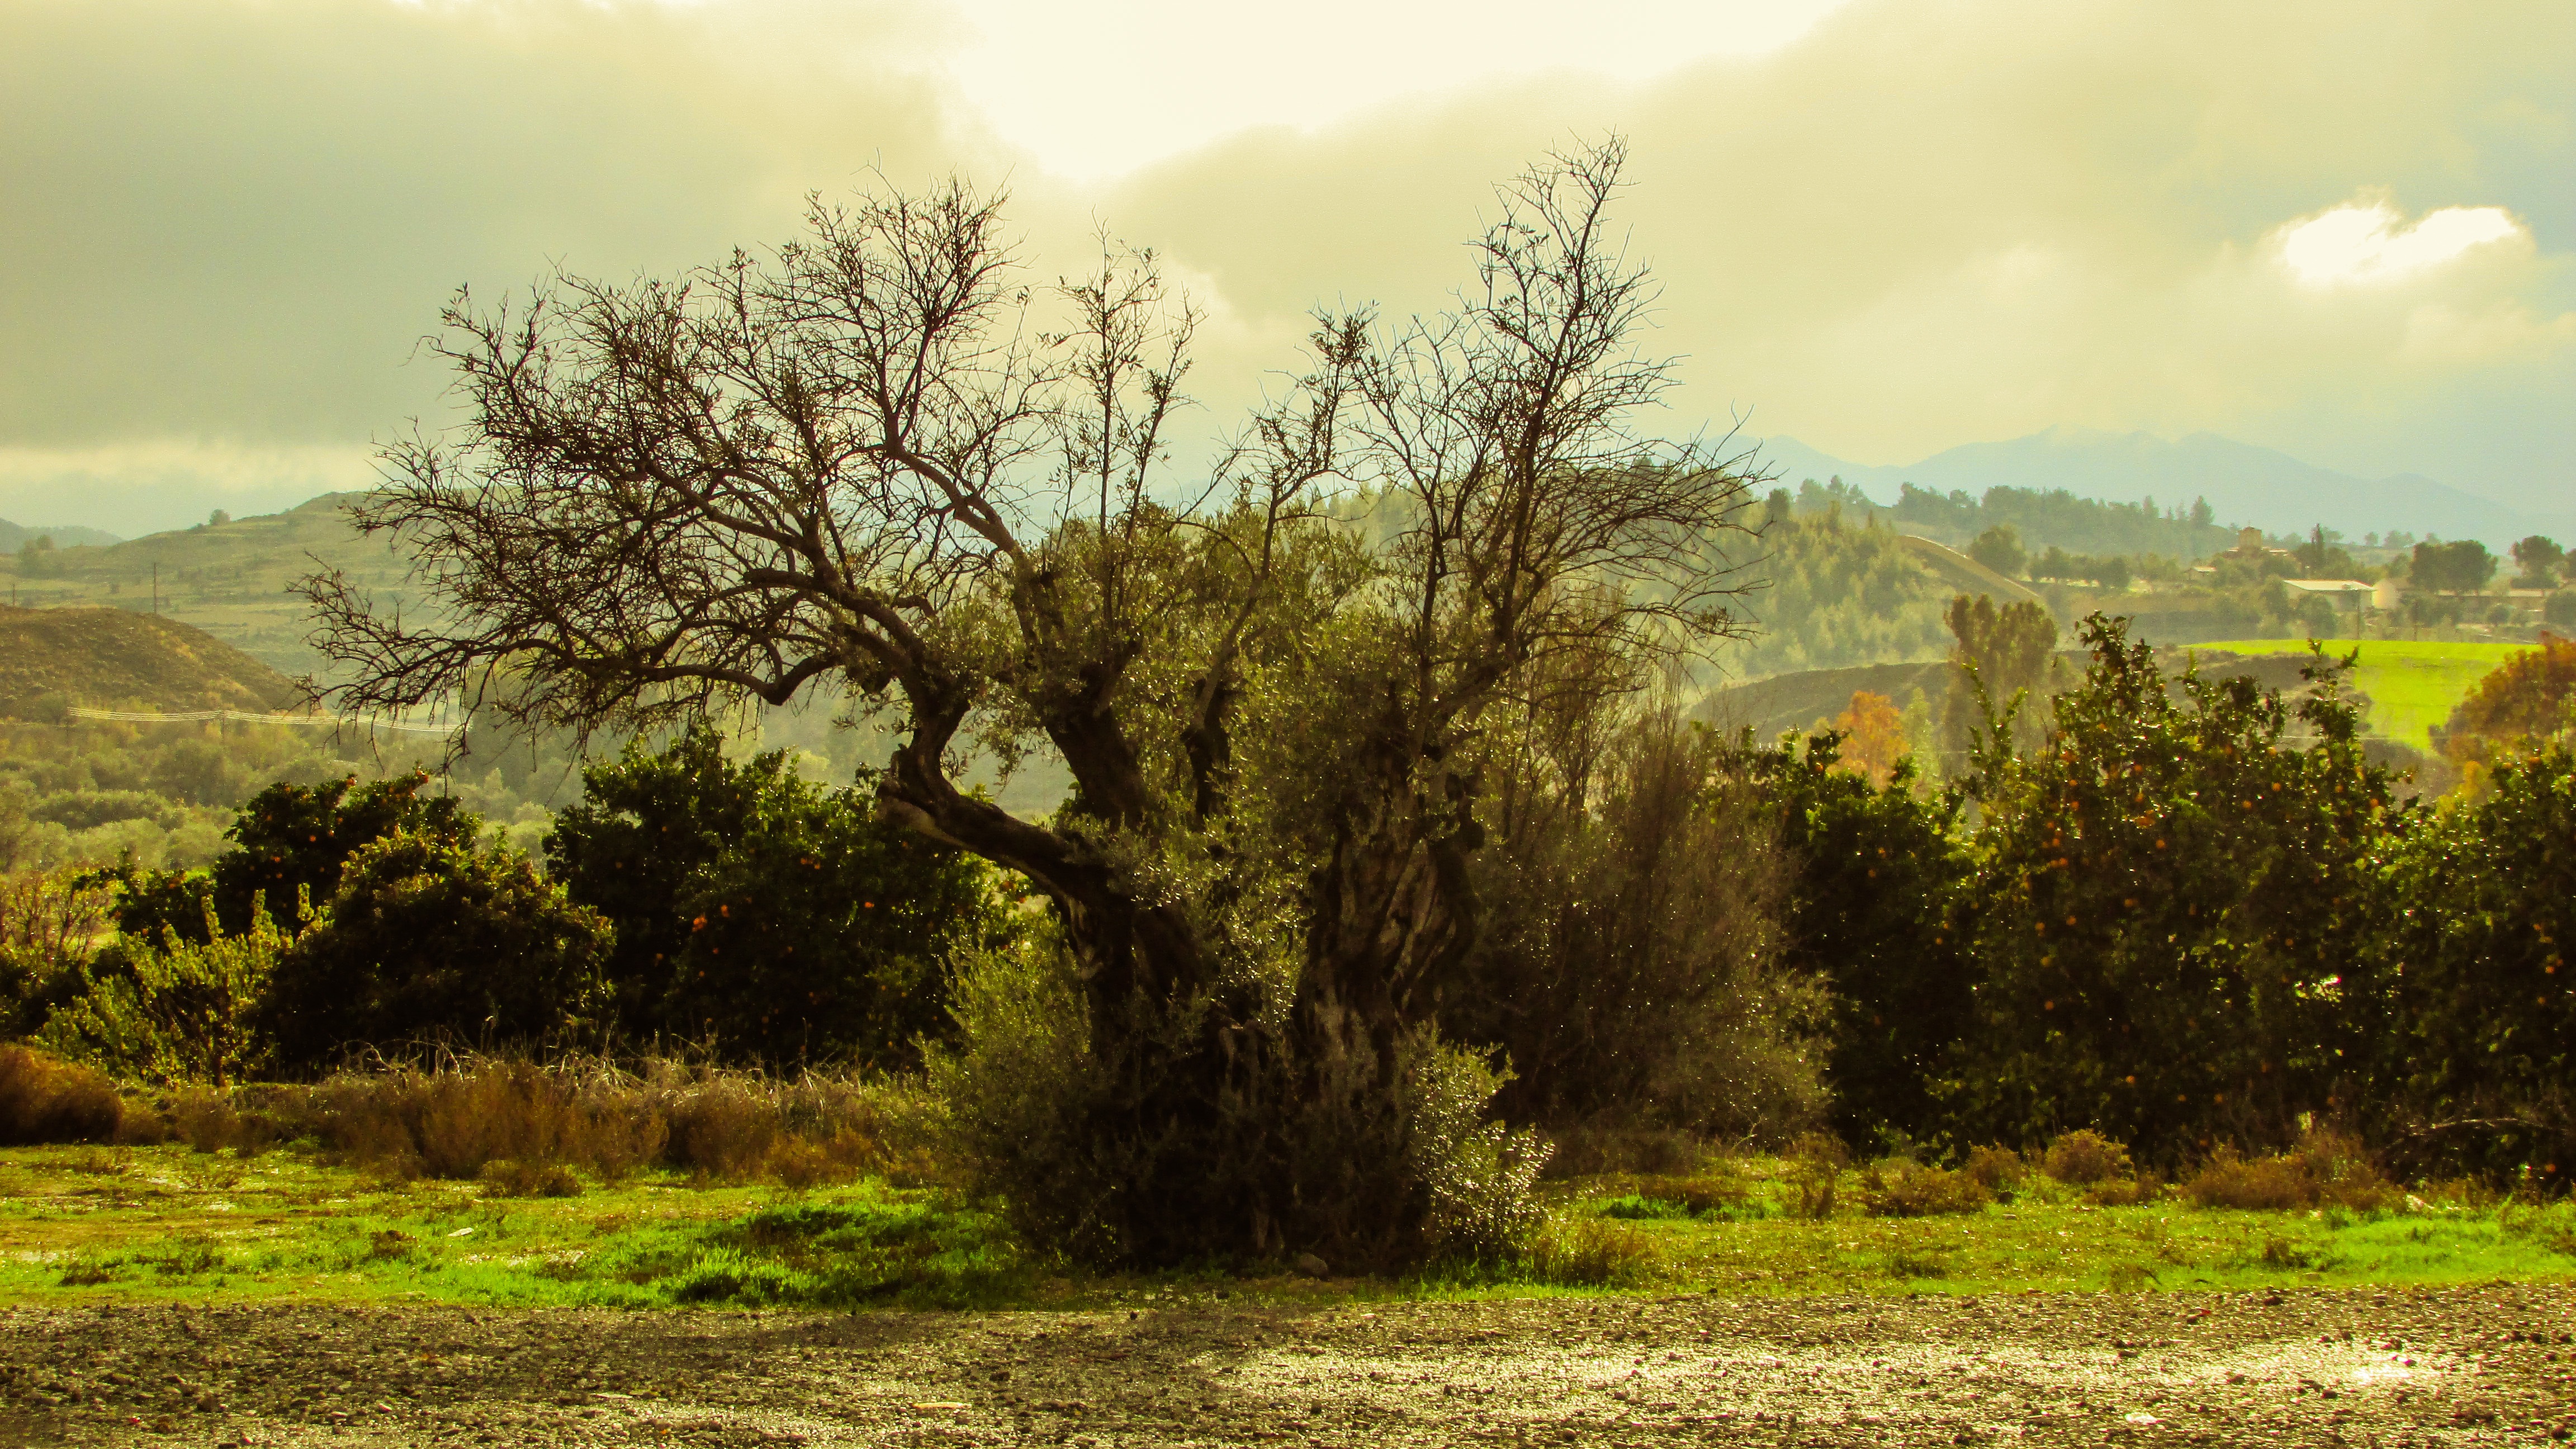
landscape, tree, nature, forest, grass, branch, winter, cloud, sky, field, meadow, prairie, countryside, sunlight, morning, hill, mediterranean, pasture, agriculture, savanna, plain, grassland, vegetation, grove, woodland, afternoon, ecosystem, cyprus, olive tree, rural area, grass family, woody plant, computer wallpaper, ecoregion, shrubland, pera oreinis, troodhos mountain, plant community